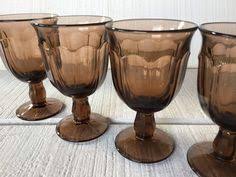
Waste category: glass